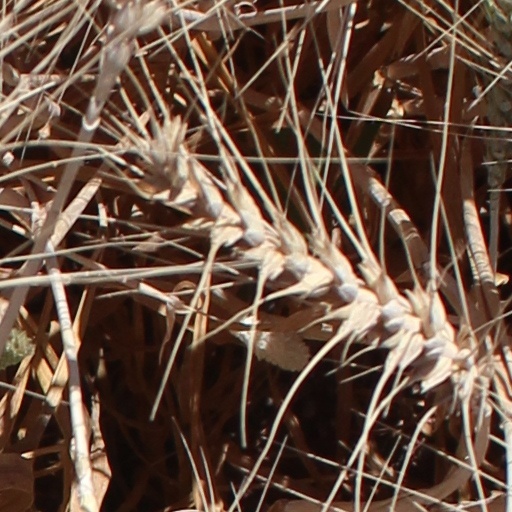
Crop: wheat